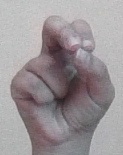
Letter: gaaf